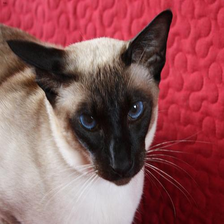
Species: cat
Breed: Siamese